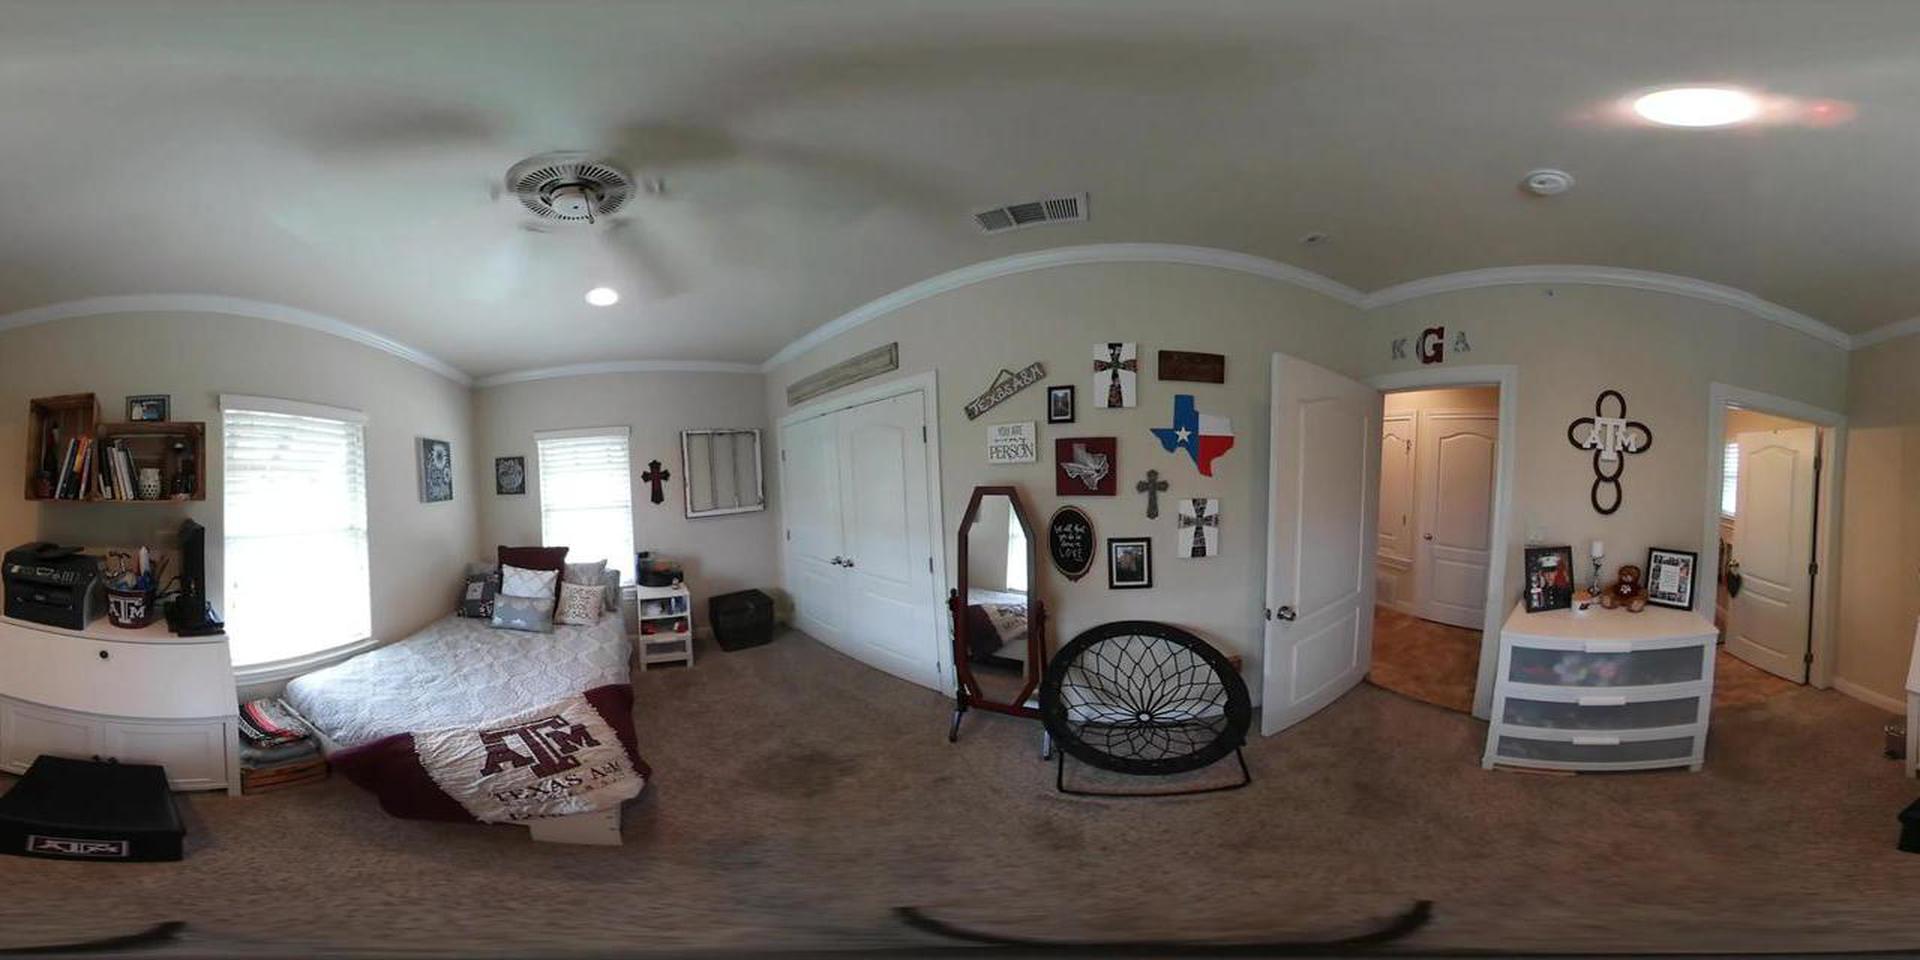
Referred object: the tall wooden full-length mirror

Referred object: turn slightly right to find the round black chair

Referred object: the round black chair opposite the standing mirror